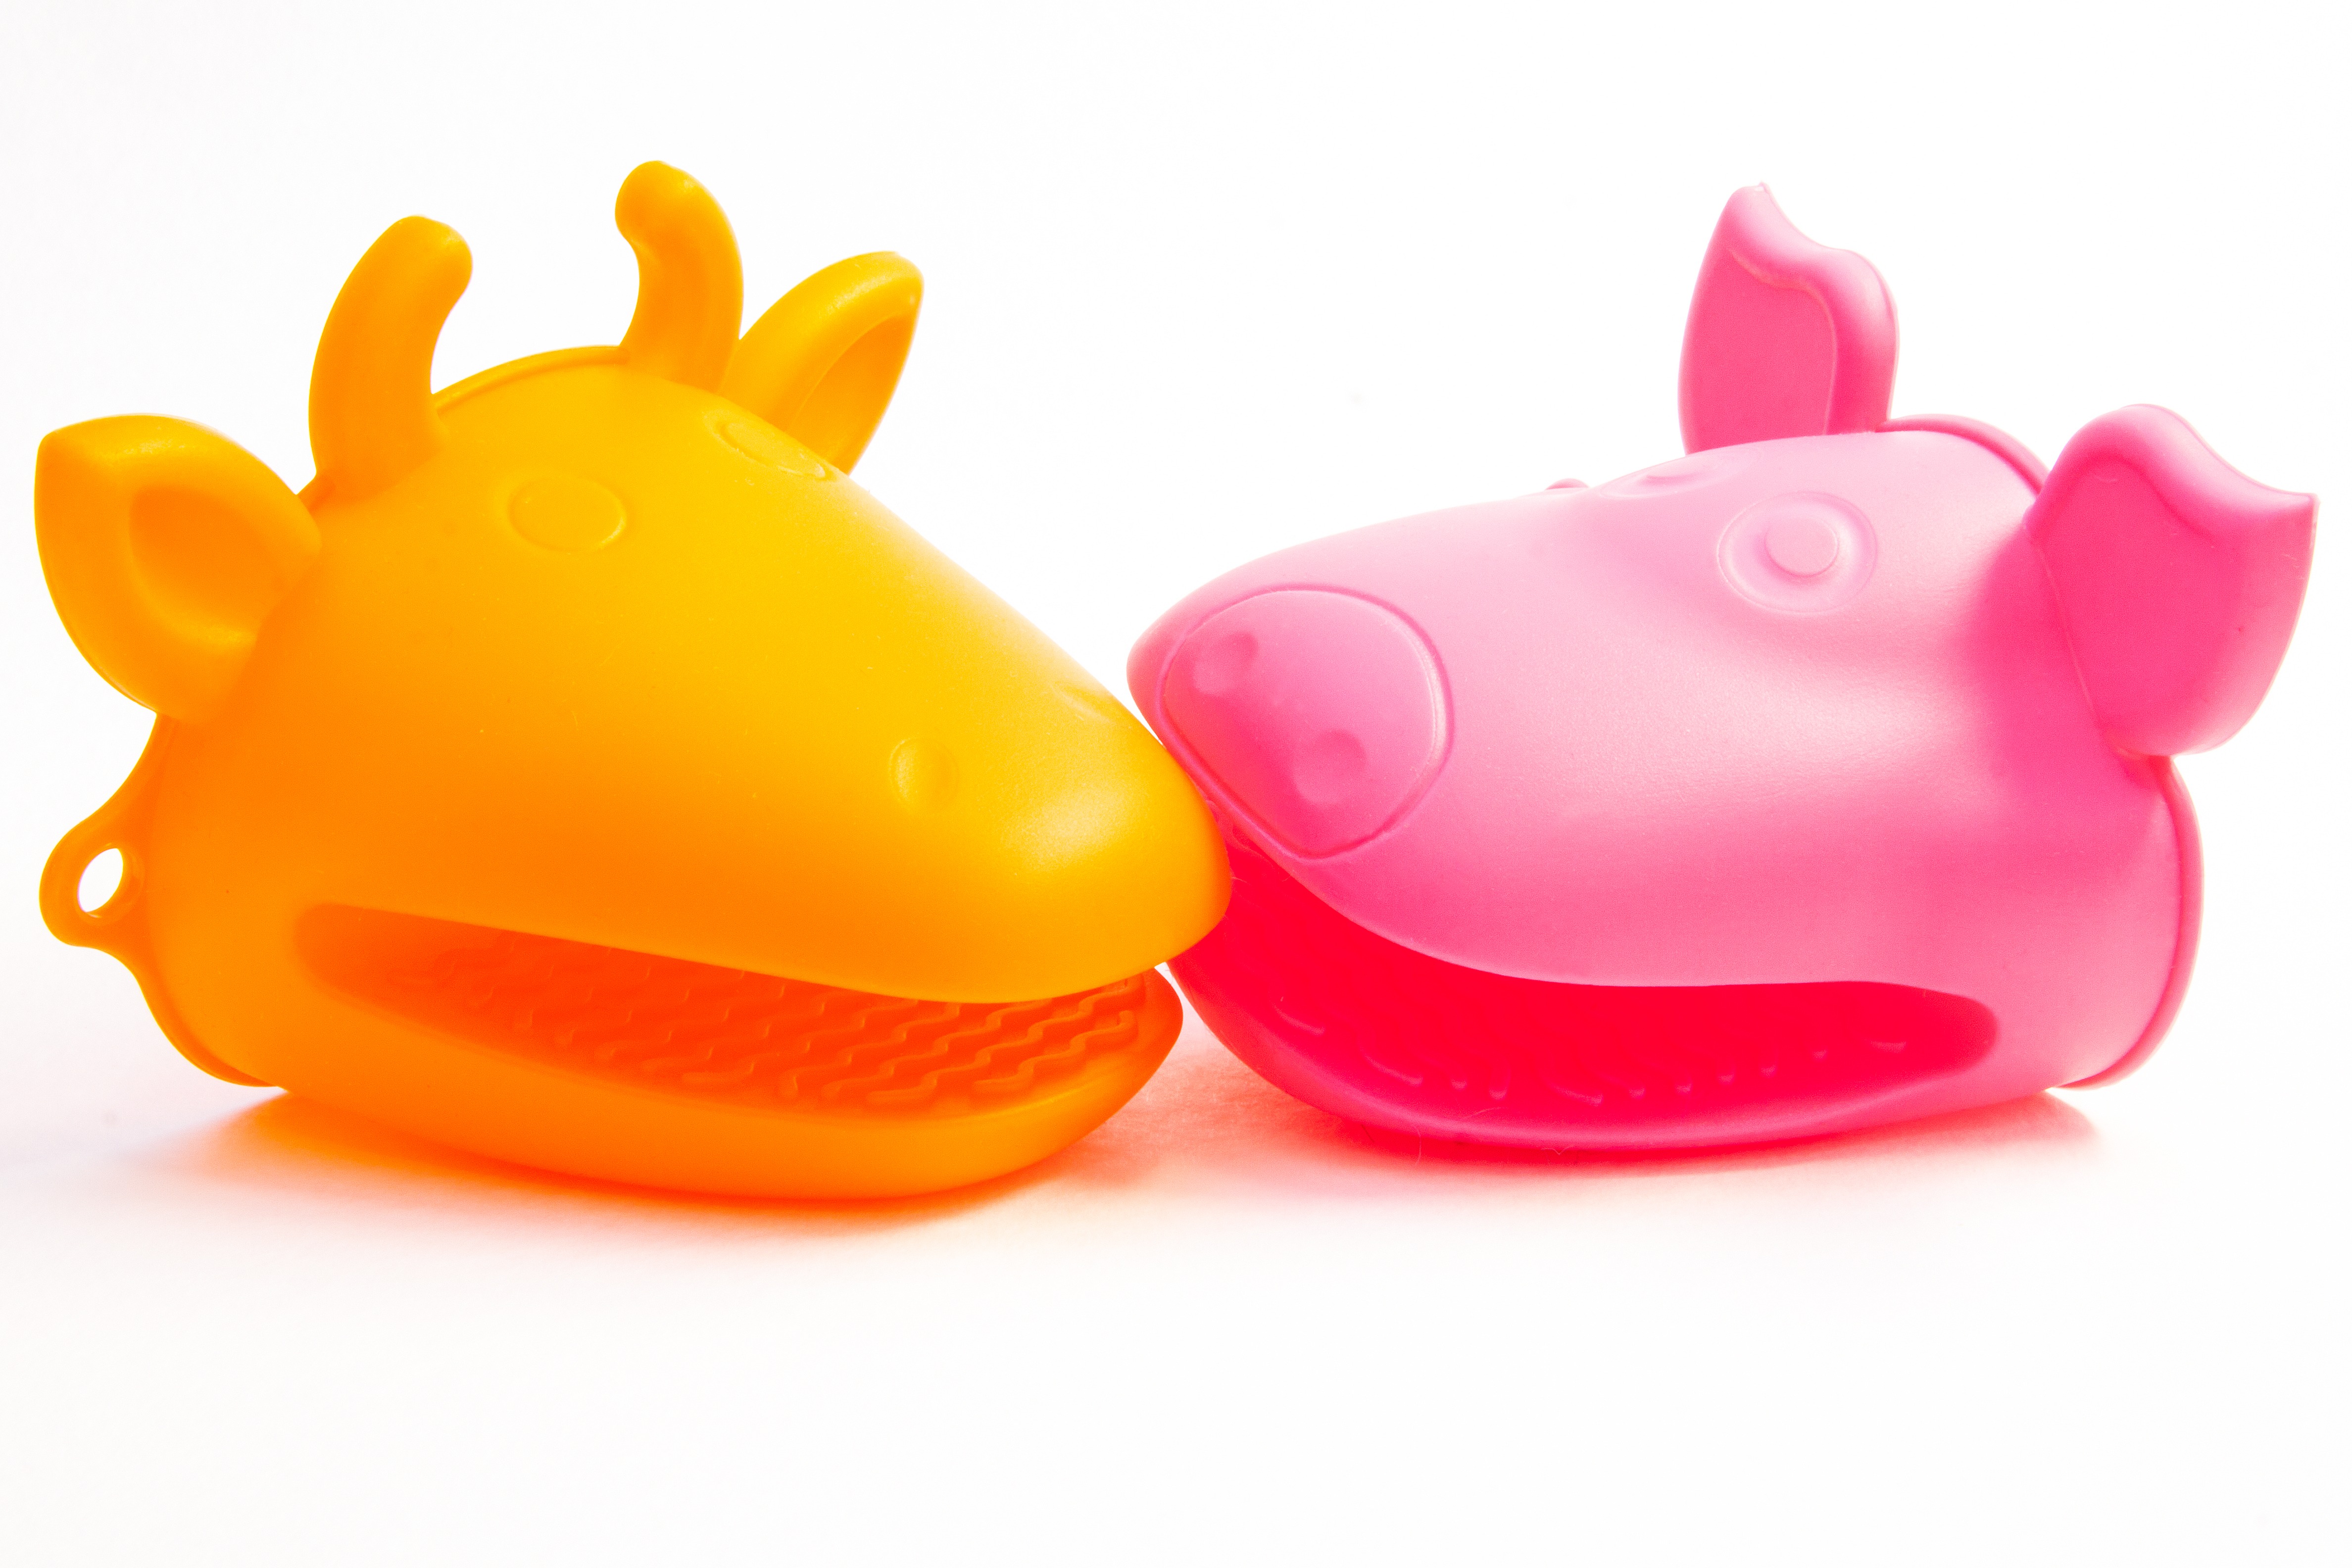
nature, plastic, orange, finger, cow, pink, toy, kids, toys, pig, animal world, silicone, for children, oven mitts